History of Hong Kong (1800s–1930s)

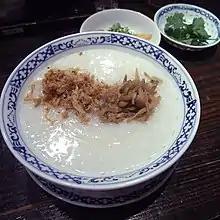
Congee, a popular colonial era breakfast

When the union flag was raised over Possession Point on 26 January 1841, the population of Hong Kong island was about 6,000, mostly Tanka fishermen and Hakka charcoal burners living in a number of coastal villages. In the 1850s large numbers of Chinese would emigrate from China to Hong Kong due to the Taiping Rebellion. Other events such as floods, typhoons and famine in mainland China would also play a role in establishing Hong Kong as a place to escape the mayhem. According to the census of 1865, Hong Kong had a population of 125,504, of which some 2,000 were Americans and Europeans. In 1914 despite an exodus of 60,000 Chinese fearing an attack on the colony during World War I, Hong Kong's population continued to increase from 530,000 in 1916 to 725,000 in 1925 and 1.6 million by 1941.